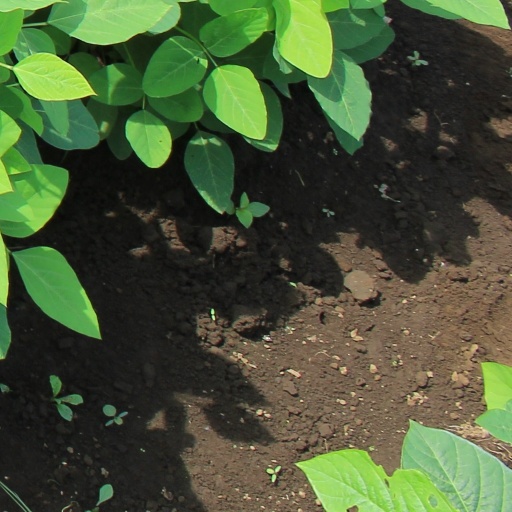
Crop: soybean